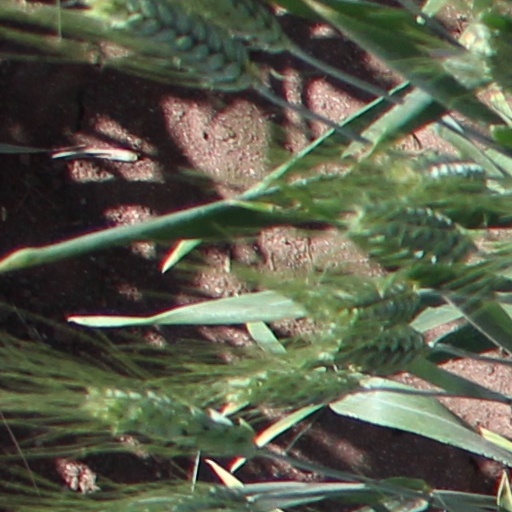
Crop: wheat